League of Legends World Championship

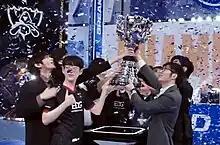
EDG won the 2021 World Championship

The 2021 World Championship was held from 5 October to 6 November 2021 in Reykjavík, Iceland. In line with last year's iteration, 22 teams qualified to participate at the World Championship based on placement within their own regional leagues and previous regional results in international play. As a result of travel restrictions related to the COVID-19 pandemic, the two teams that qualified from the Vietnam Championship Series were once again unable to attend the event.